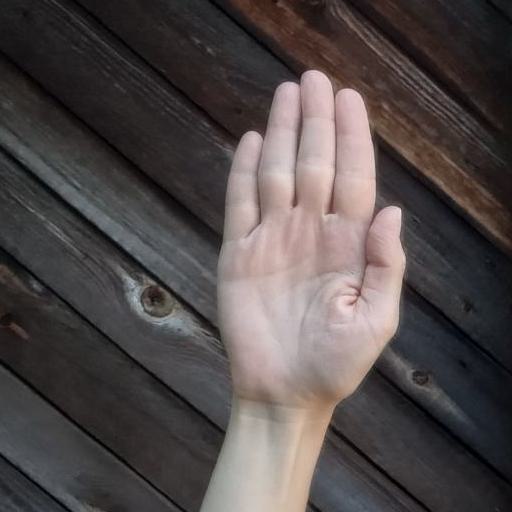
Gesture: stop